Big Time Sensuality

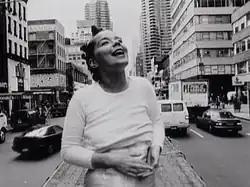
Björk at the back of a truck in the music video for "Big Time Sensuality". This scene was filmed at 59th Street and 3rd Avenue

The video for "Big Time Sensuality" was shot in black and white on 26 October 1993 and features Björk dancing on the back of a moving truck slowly driving through New York City in the middle of the day. Björk wears a white sweater and a long white skirt, with her hair in topknots. The video uses film effects such as slow motion and fast motion. Three versions of the video were released using different versions of the song. The first video version uses the album/single version of the song. The second version uses a remix by Fluke, an edit of the "Fluke Moulimix". The third version, shot in the evening, uses the full "Fluke Moulimix".